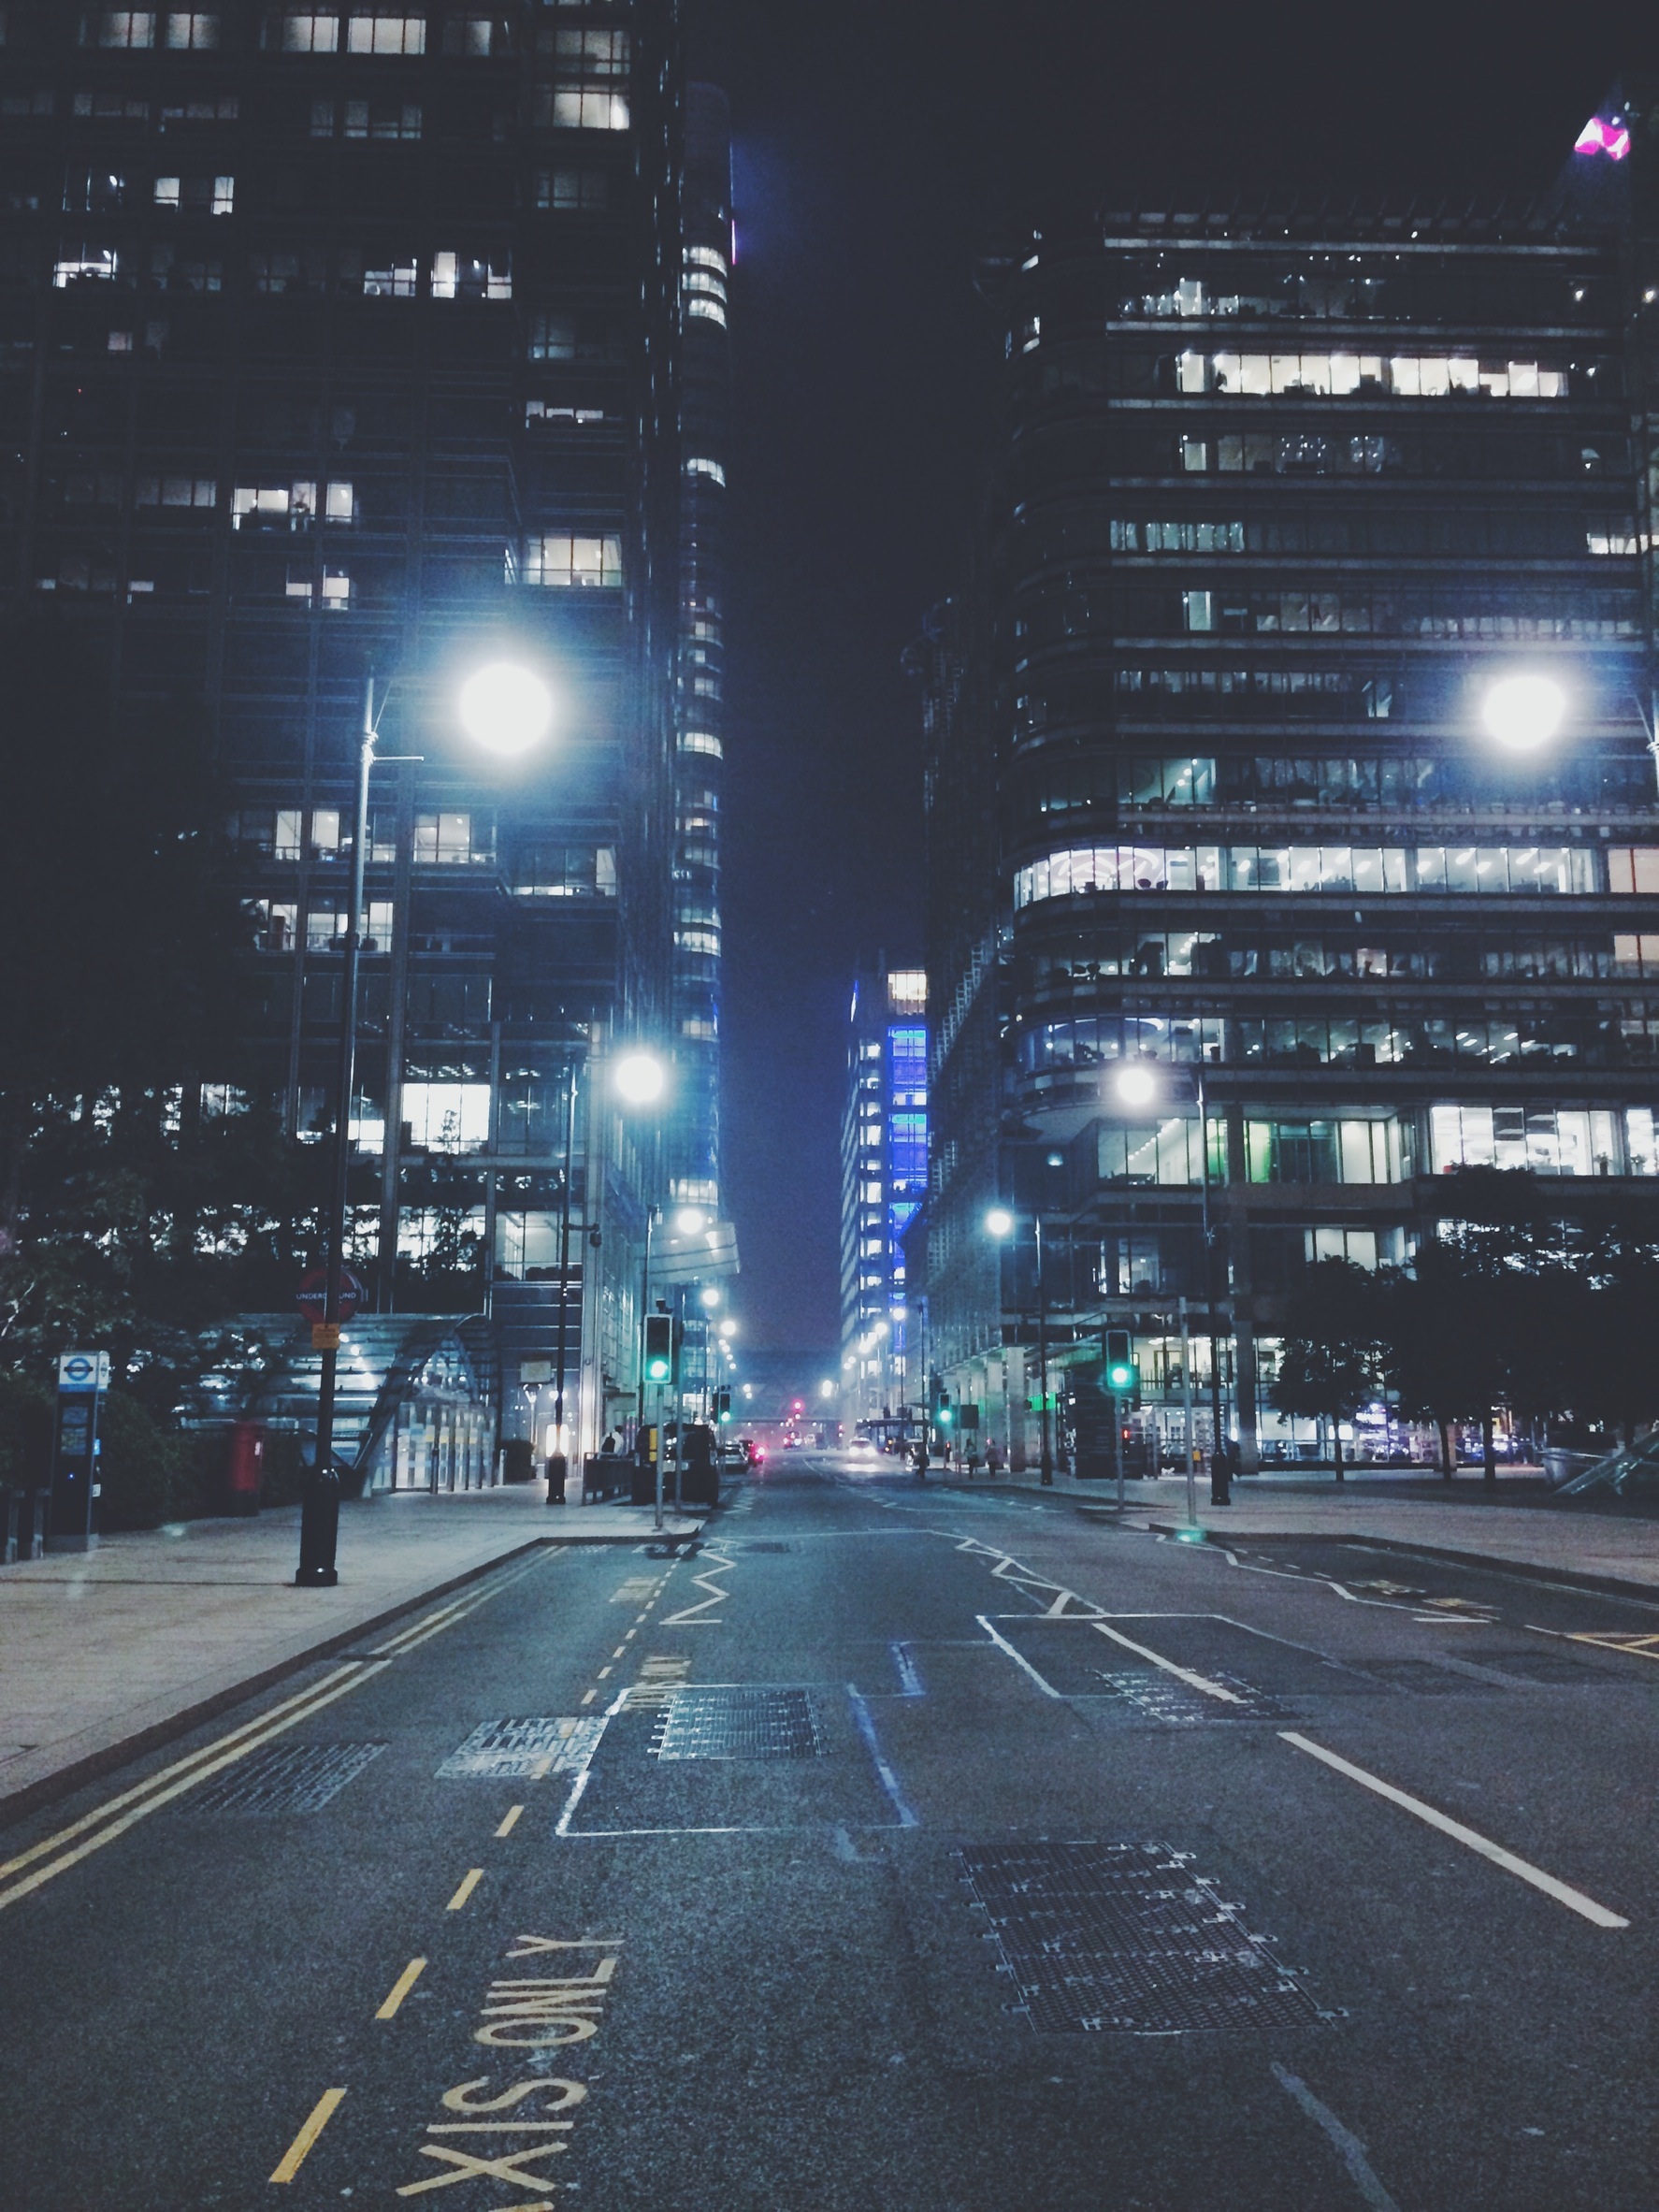
light, road, skyline, traffic, street, night, highway, city, skyscraper, urban, cityscape, downtown, dark, evening, darkness, metropolitan, lane, lighting, modern, lights, skyscrapers, buildings, infrastructure, metropolis, human settlement, metropolitan area